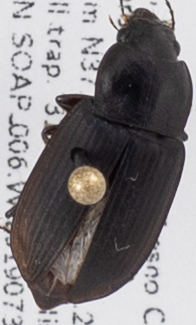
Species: Anisodactylus similis
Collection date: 2019-07-31
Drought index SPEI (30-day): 0.272
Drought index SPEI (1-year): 0.47
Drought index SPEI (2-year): -0.03